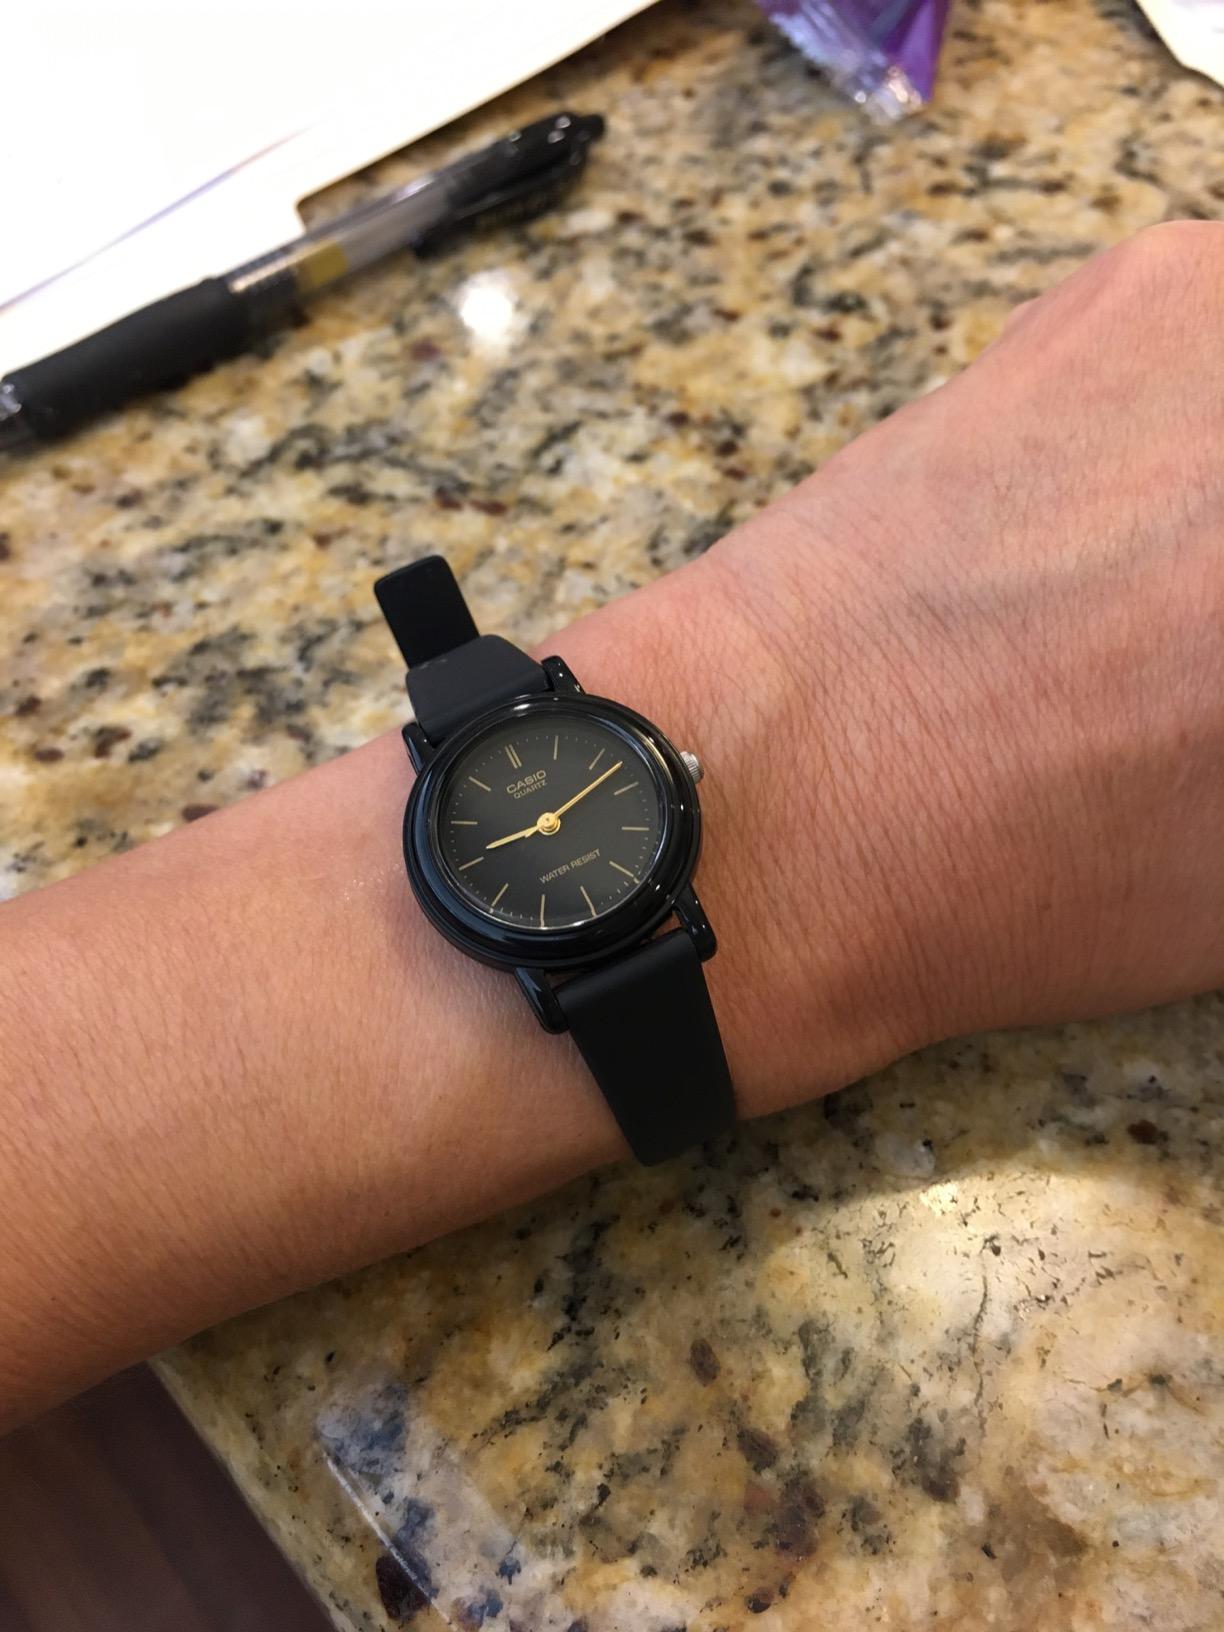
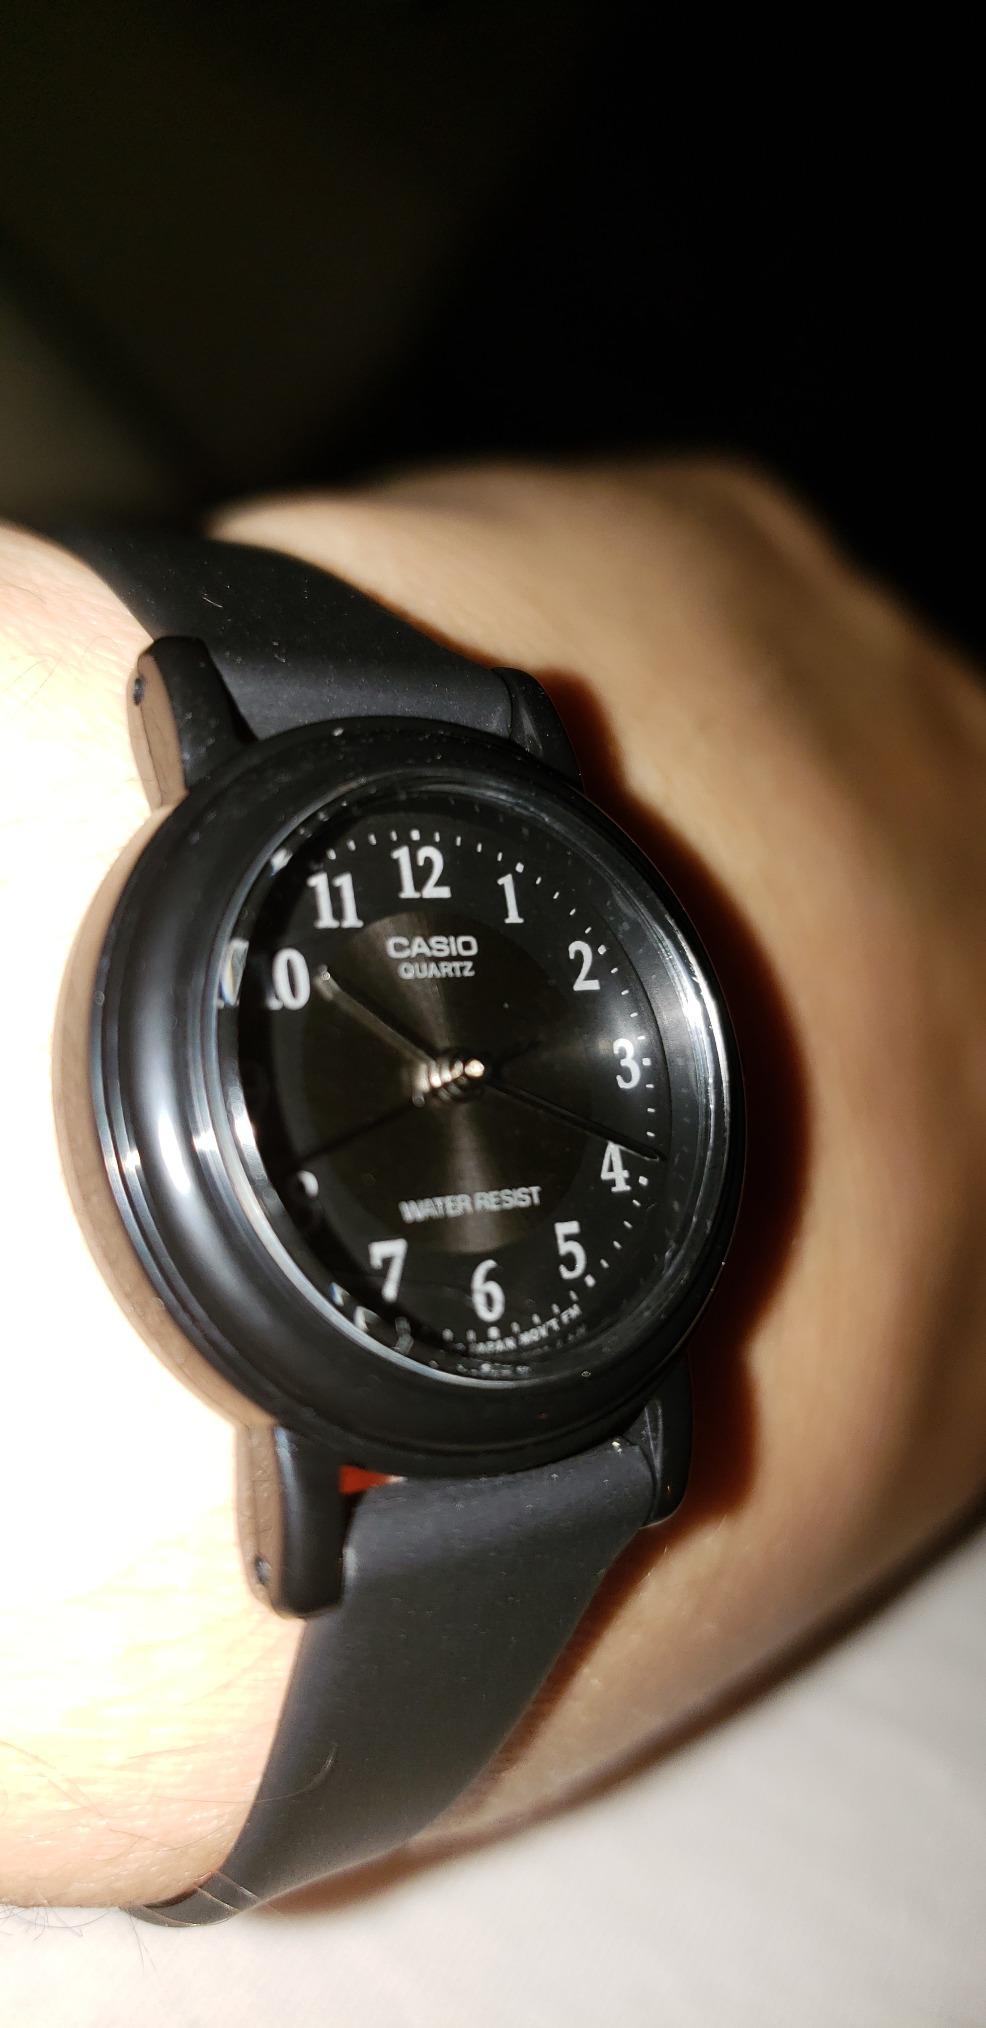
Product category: accessories_watch
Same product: no